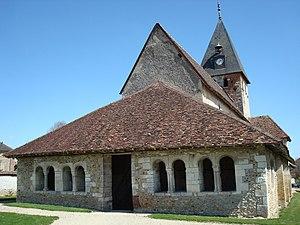
Eglise de Moussey
Moussey est une commune française située dans le département de l'Aube, en région Grand Est.
Cet article recense les monuments historiques de l'Aube, en France.
L'église Saint-Martin est une église située à Moussey, en France.